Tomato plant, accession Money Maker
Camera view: horizontal (90 deg, fisheye); turntable rotation: 270 degrees
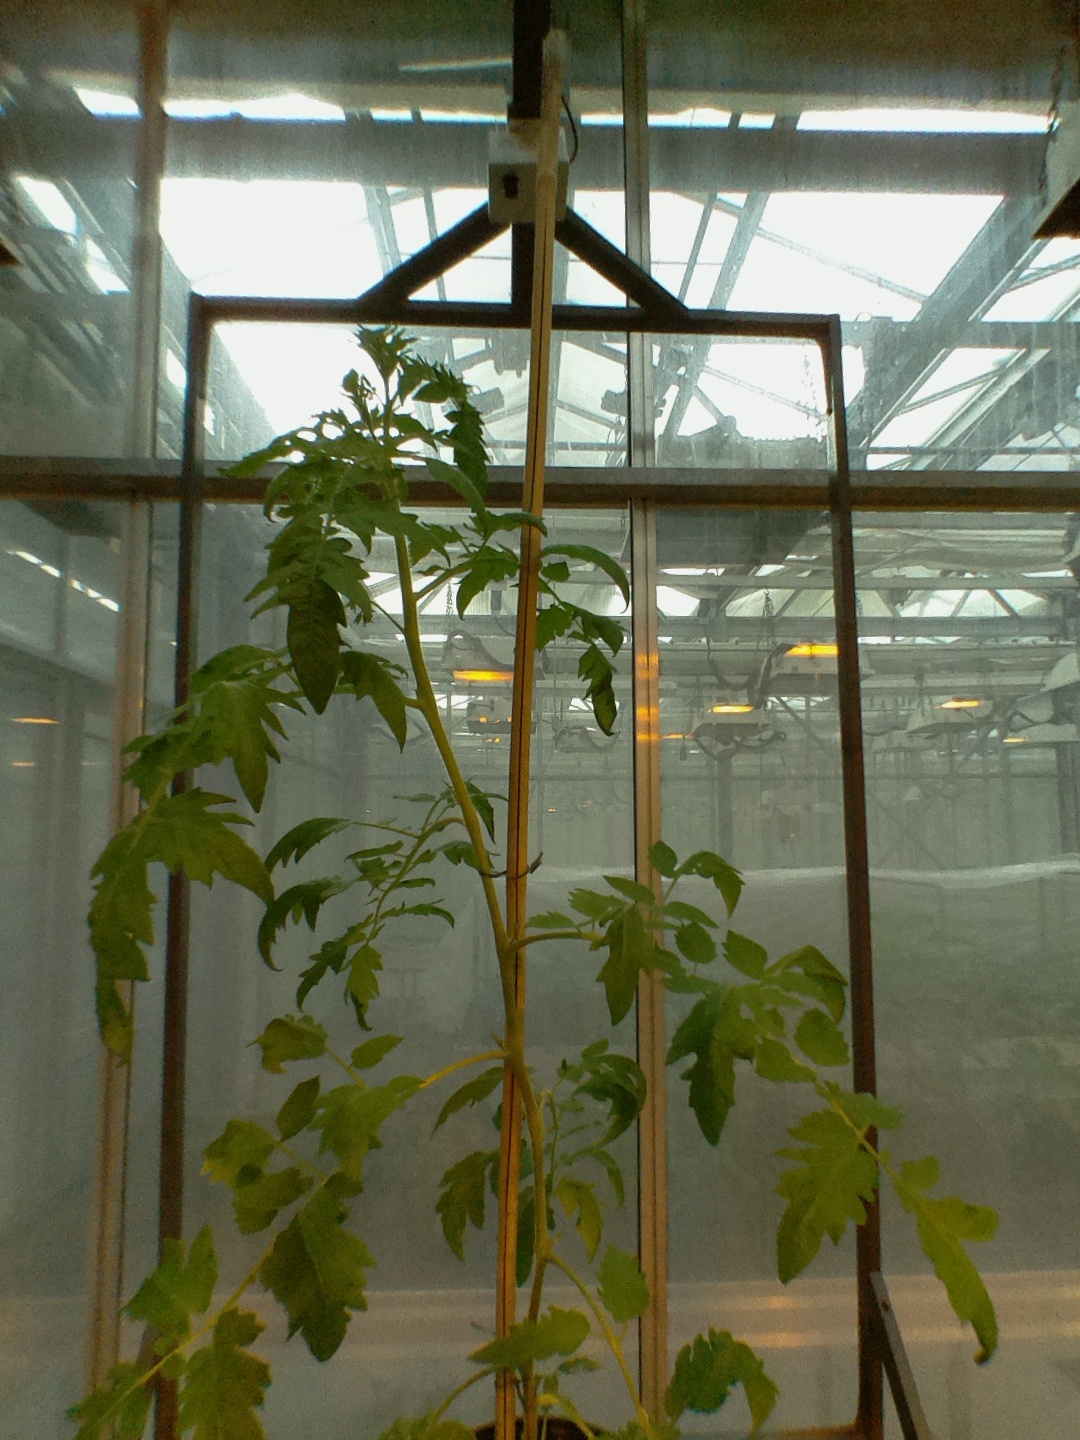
BBCH growth stage 65: Full flowering, 50%-60% of flowers open, first petals falling